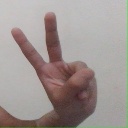
अक्षर: ऐ